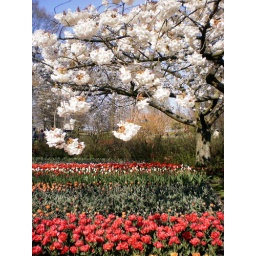
flowers on the ground & in the trees!